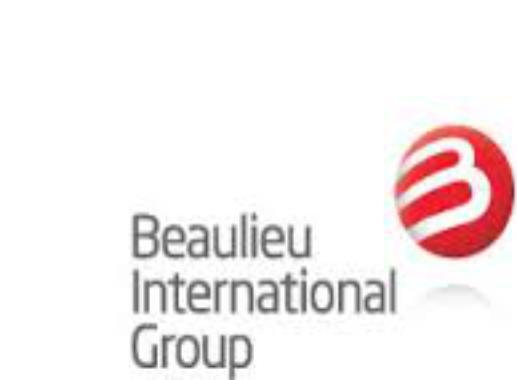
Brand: Beaulieu
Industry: Food